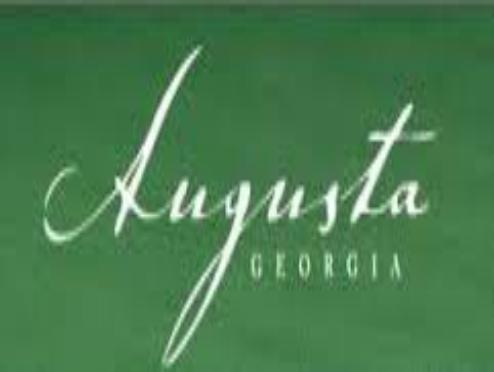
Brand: Augusta
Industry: Others